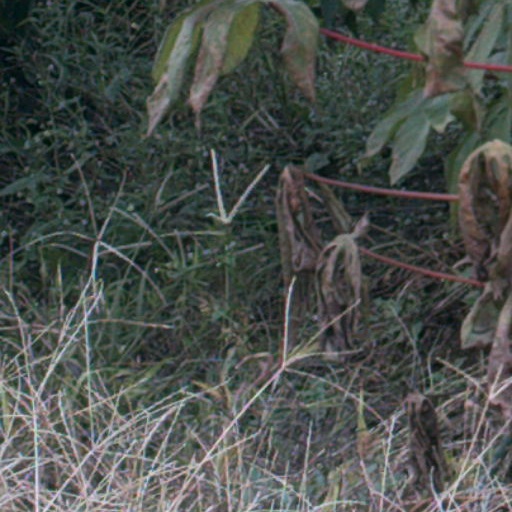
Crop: cassava